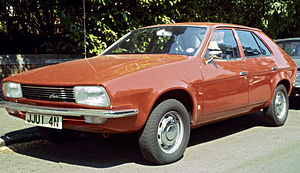
Austin (bilmærke) / Historie / Austin før sammenlægningen
1974 Austin Princess
Austin var en britisk bilfabrikant, grundlagt i 1905, firmaet blev lagt sammen med Morris i 1952, og blev dermed det førende i British Motor Company. Dette blev senere til British Leyland og Austin Rover før de igen skiftede navn til Rover Group. Herfefter begyndte udfasningen af mærket i 1987 og i 1989 var mærket helt forsvundet fra markedet. Navnet ejes nu af Nanjing Motor Corporation, som har planer om at genbruge navnet.